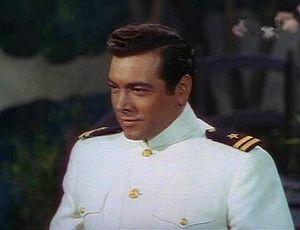
3 janvier : Légende symphonique de Marcel Orban créé aux Concerts Colonne à Paris.
Mario Lanza, né le 31 janvier 1921 à Philadelphie aux États-Unis et mort le 7 octobre 1959 à Rome en Italie, était un acteur et un ténor américain d'origine italienne.